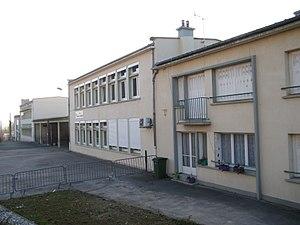
Rivery, Somme, fr, école Jeanne Arnaud.
Rivery est une commune française située dans le département de la Somme en région Hauts-de-France.